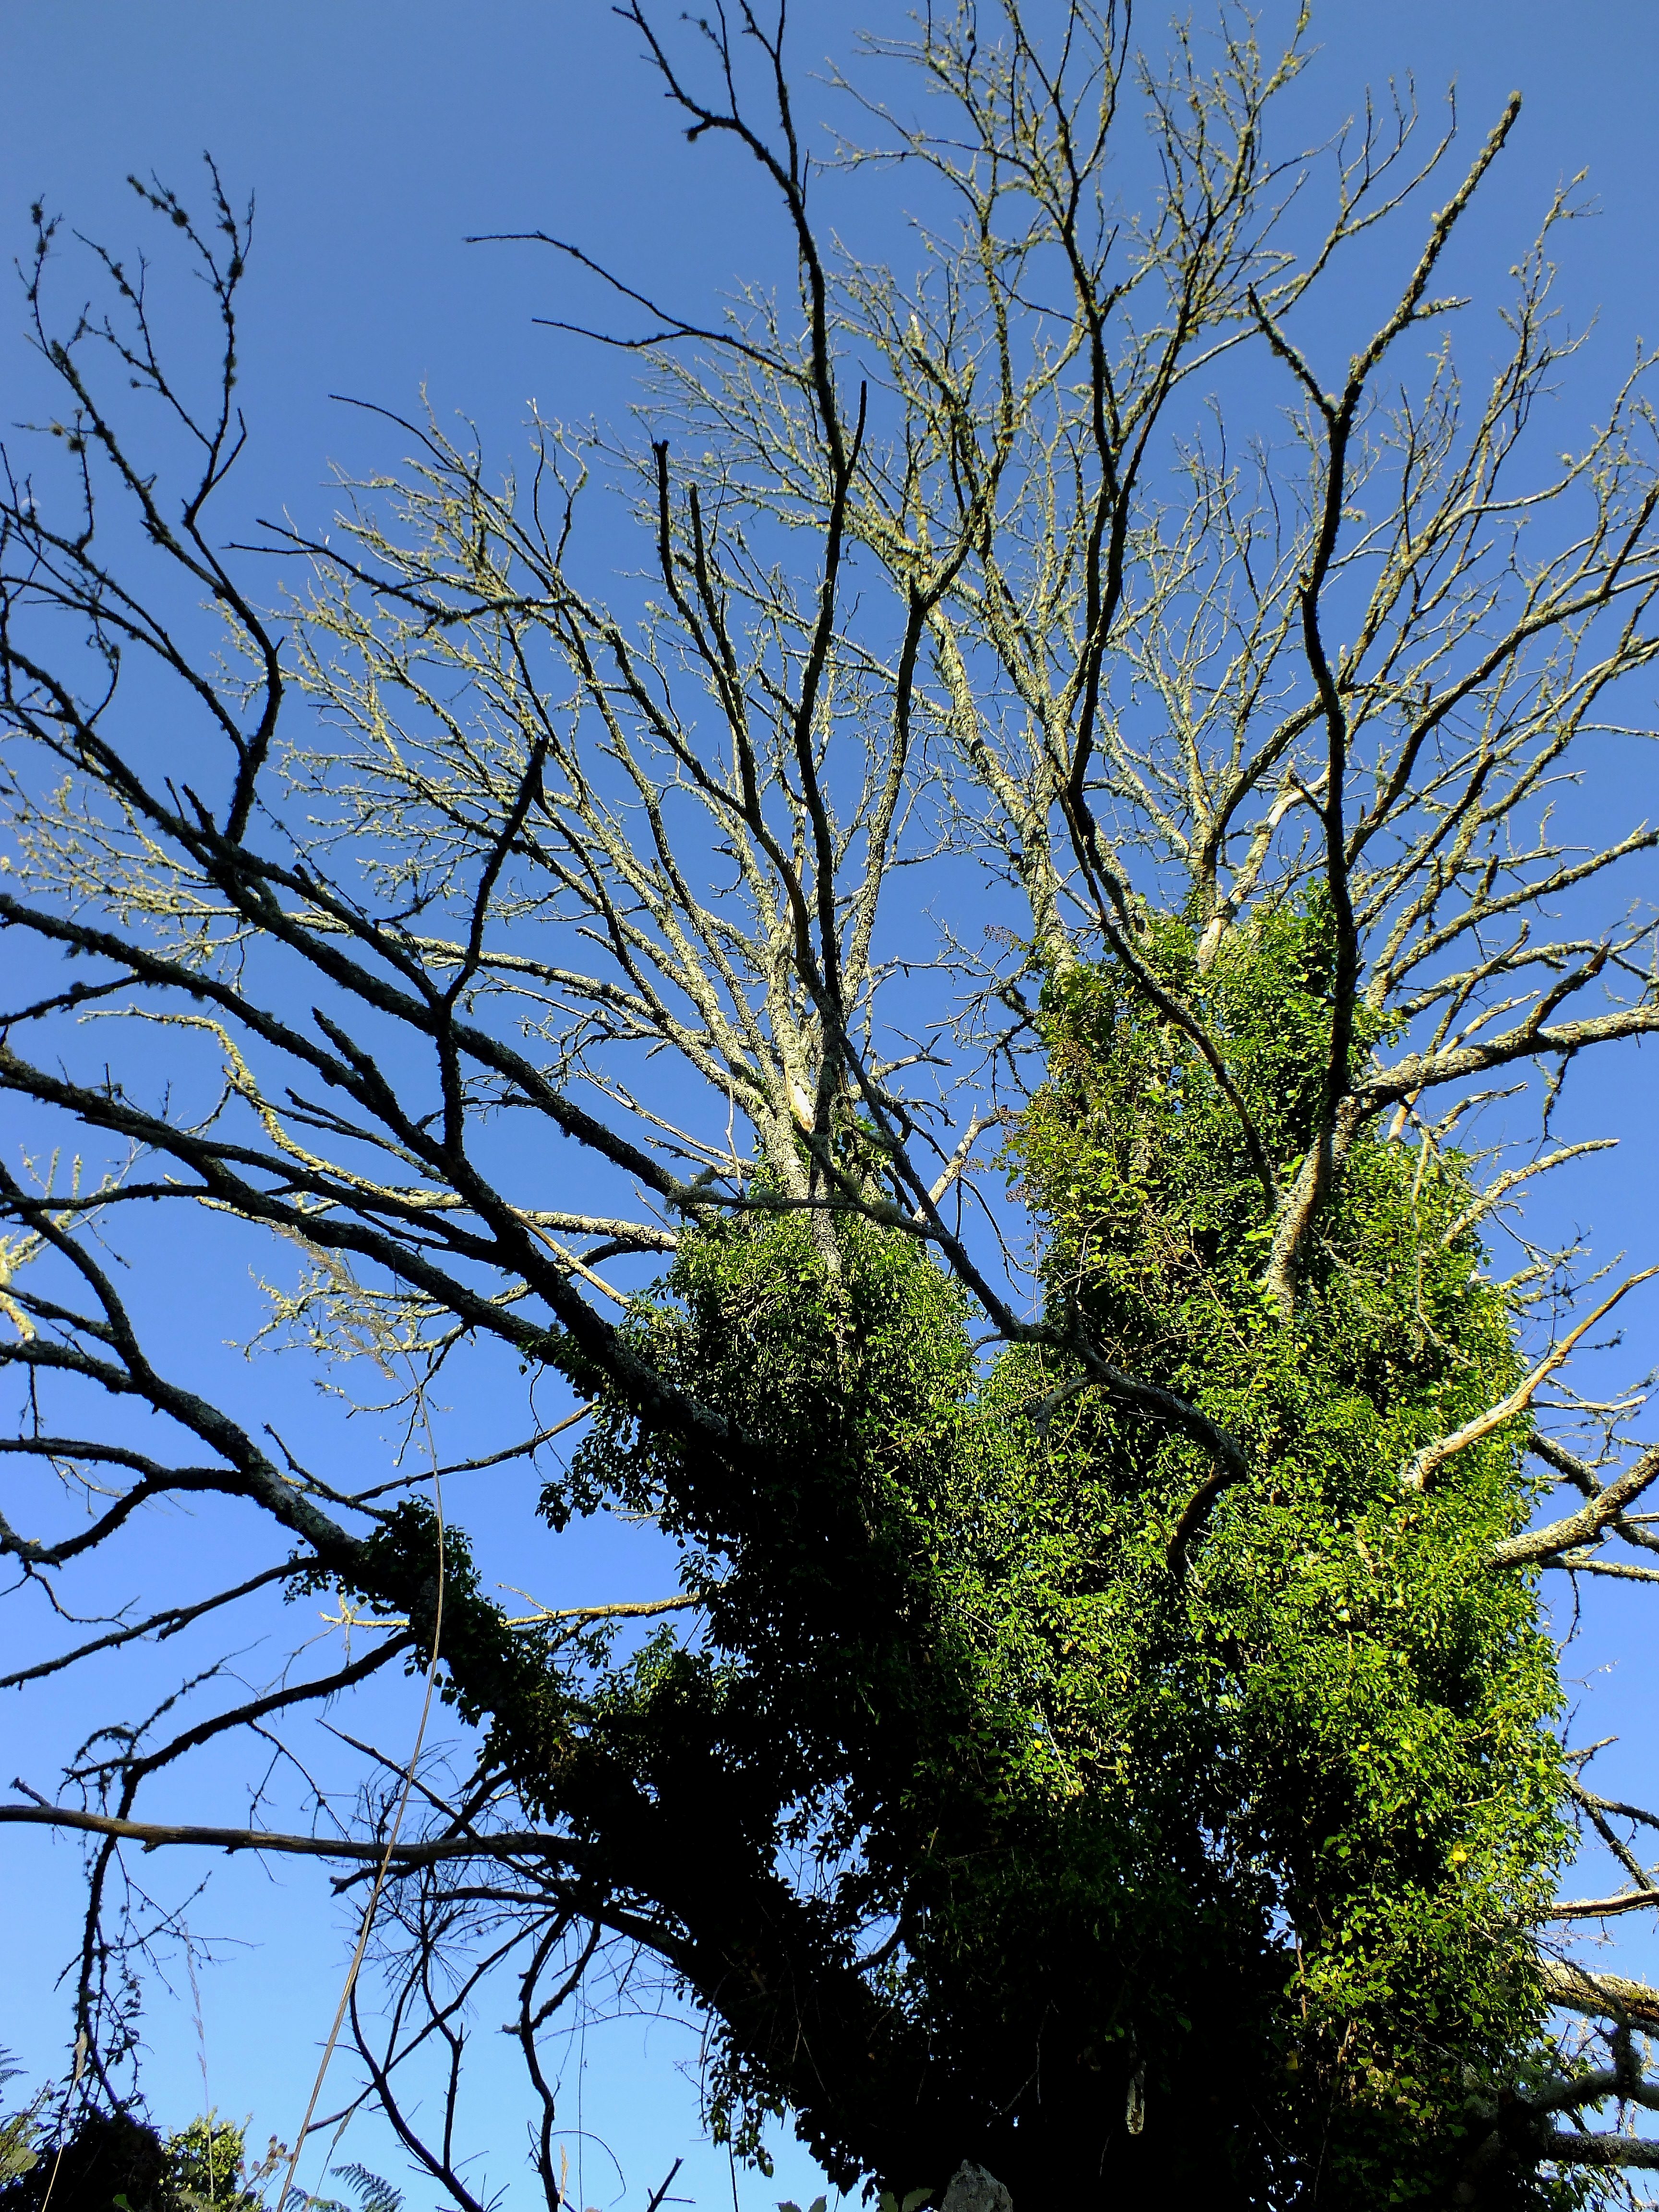
tree, nature, branch, plant, sky, leaf, flower, botany, flora, naturaleza, galicia, ecosystem, ggl1, finepixhs20, woody plant, land plant